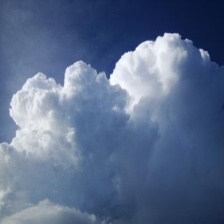
Cloud type: Cumulonimbus